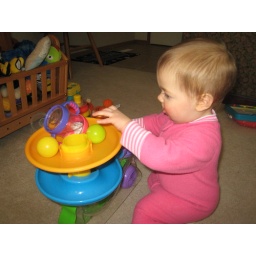
Sippy cup in ball popper